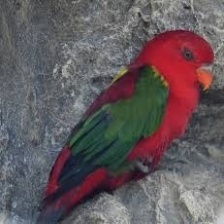
Species: CHATTERING LORY
Scientific name: LORIUS GARRULUS
ImageNet parent category: lorikeet